War crimes in the Russian invasion of Ukraine

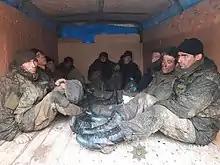
Captured Russian soldiers during the Battle of Sumy.

On 30 September, a convoy of six civilian cars and a van on the outskirts of the village of Kurylivka (at that time in the so-called "gray zone" between Kupiansk and Svatove) was discovered by Ukrainian forces, with around 24 people killed, including a pregnant woman and 13 children. Ukraine accused Russian forces of being the perpetrators. Investigations suggested that the civilians were killed around 25 September.